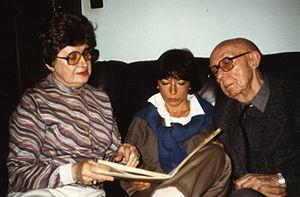
Irène Hamoir est une poétesse et romancière belge, figure féminine centrale du mouvement surréaliste dans son pays. Épouse de Louis Scutenaire, elle apparaît constamment sous le nom de « Lorrie » dans ses Inscriptions. Elle figure aussi dans plusieurs dessins et peintures de René Magritte.